Dudley

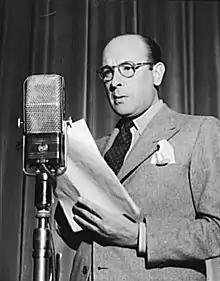
Cedric Hardwicke

Part of the Anglican Diocese of Worcester, Dudley has its own Archdeaconry and suffragan bishop. The town is served by numerous parish churches, including the Church of St. Edmund, Church of St. James, and Church of St. Thomas within the town centre. In the Kate's Hill area of Dudley, one can find St John's church, whose graveyard contains the burial place of William Perry a 19th-century Prizefighter, known as the "Tipton Slasher".